Jamey Wright

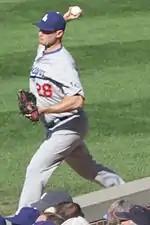
Wright pitching for the Dodgers in 2014

Wright signed a minor league contract with the Oakland Athletics on June 16. He made 10 appearances with the Triple-A Sacramento River Cats, where he was 1–0 with a 9.00 ERA. On July 15, he opted out of his contract to sign with the Mariners, who added him to the major league roster. In 28 games for the Mariners, he had an 0–1 record and a 3.41 ERA. Over 46 games between Cleveland and Seattle, he had a 1–3 record and a 4.17 ERA.